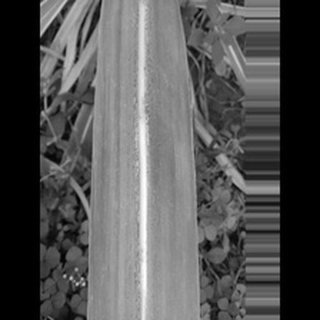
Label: sugarcane_rust